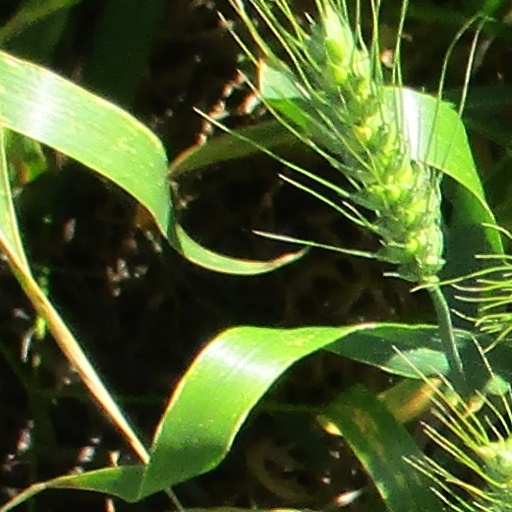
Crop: wheat